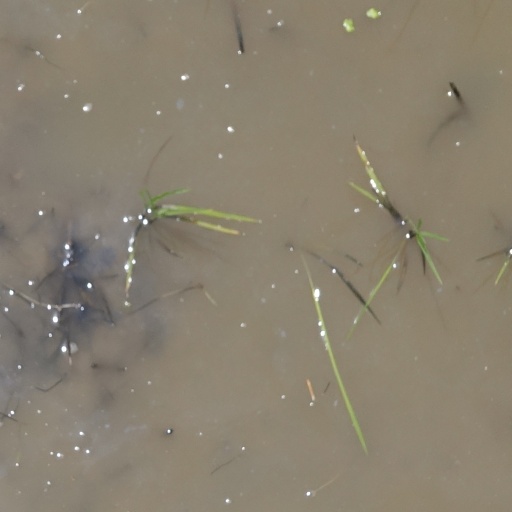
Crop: rice